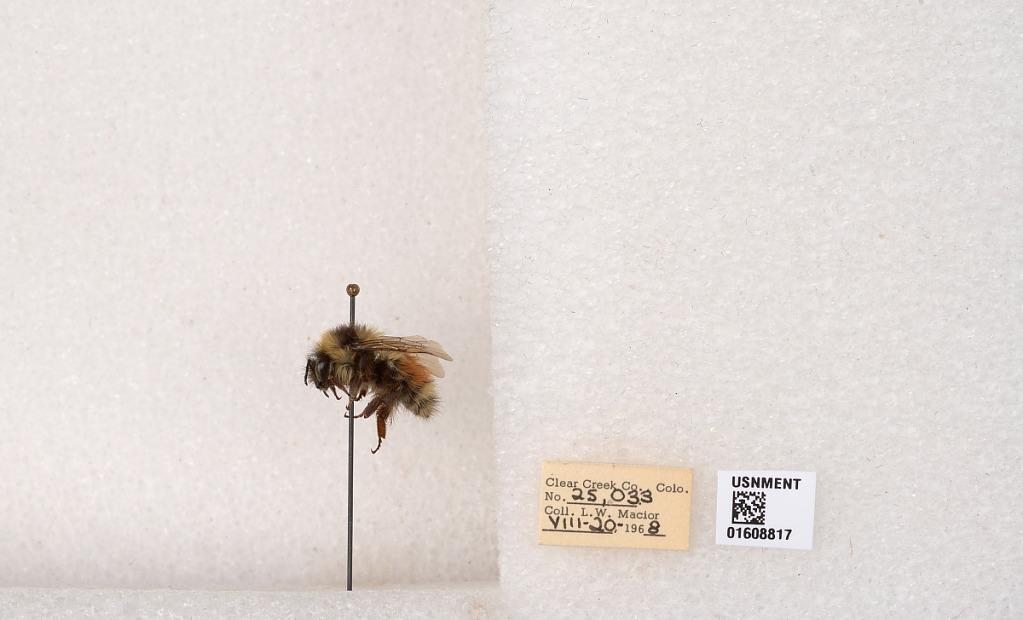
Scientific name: Bombus (Pyrobombus) sylvicola Kirby
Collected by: L. Macior
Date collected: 1968-8-20
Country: United States
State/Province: Colorado
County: Clear Creek
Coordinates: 39.6891, -105.644